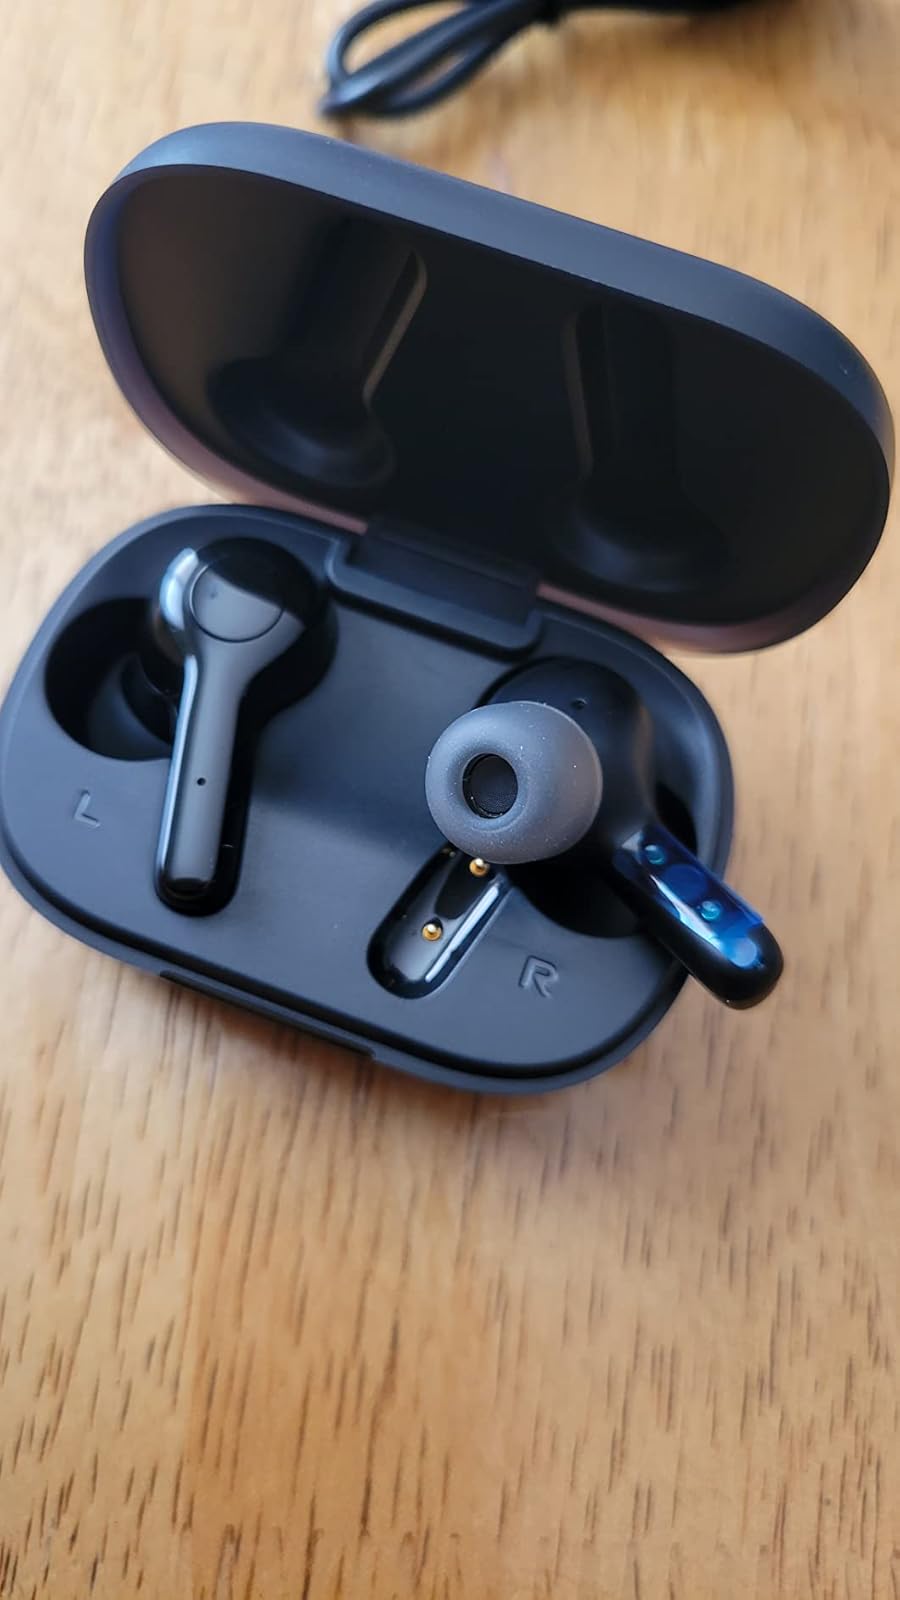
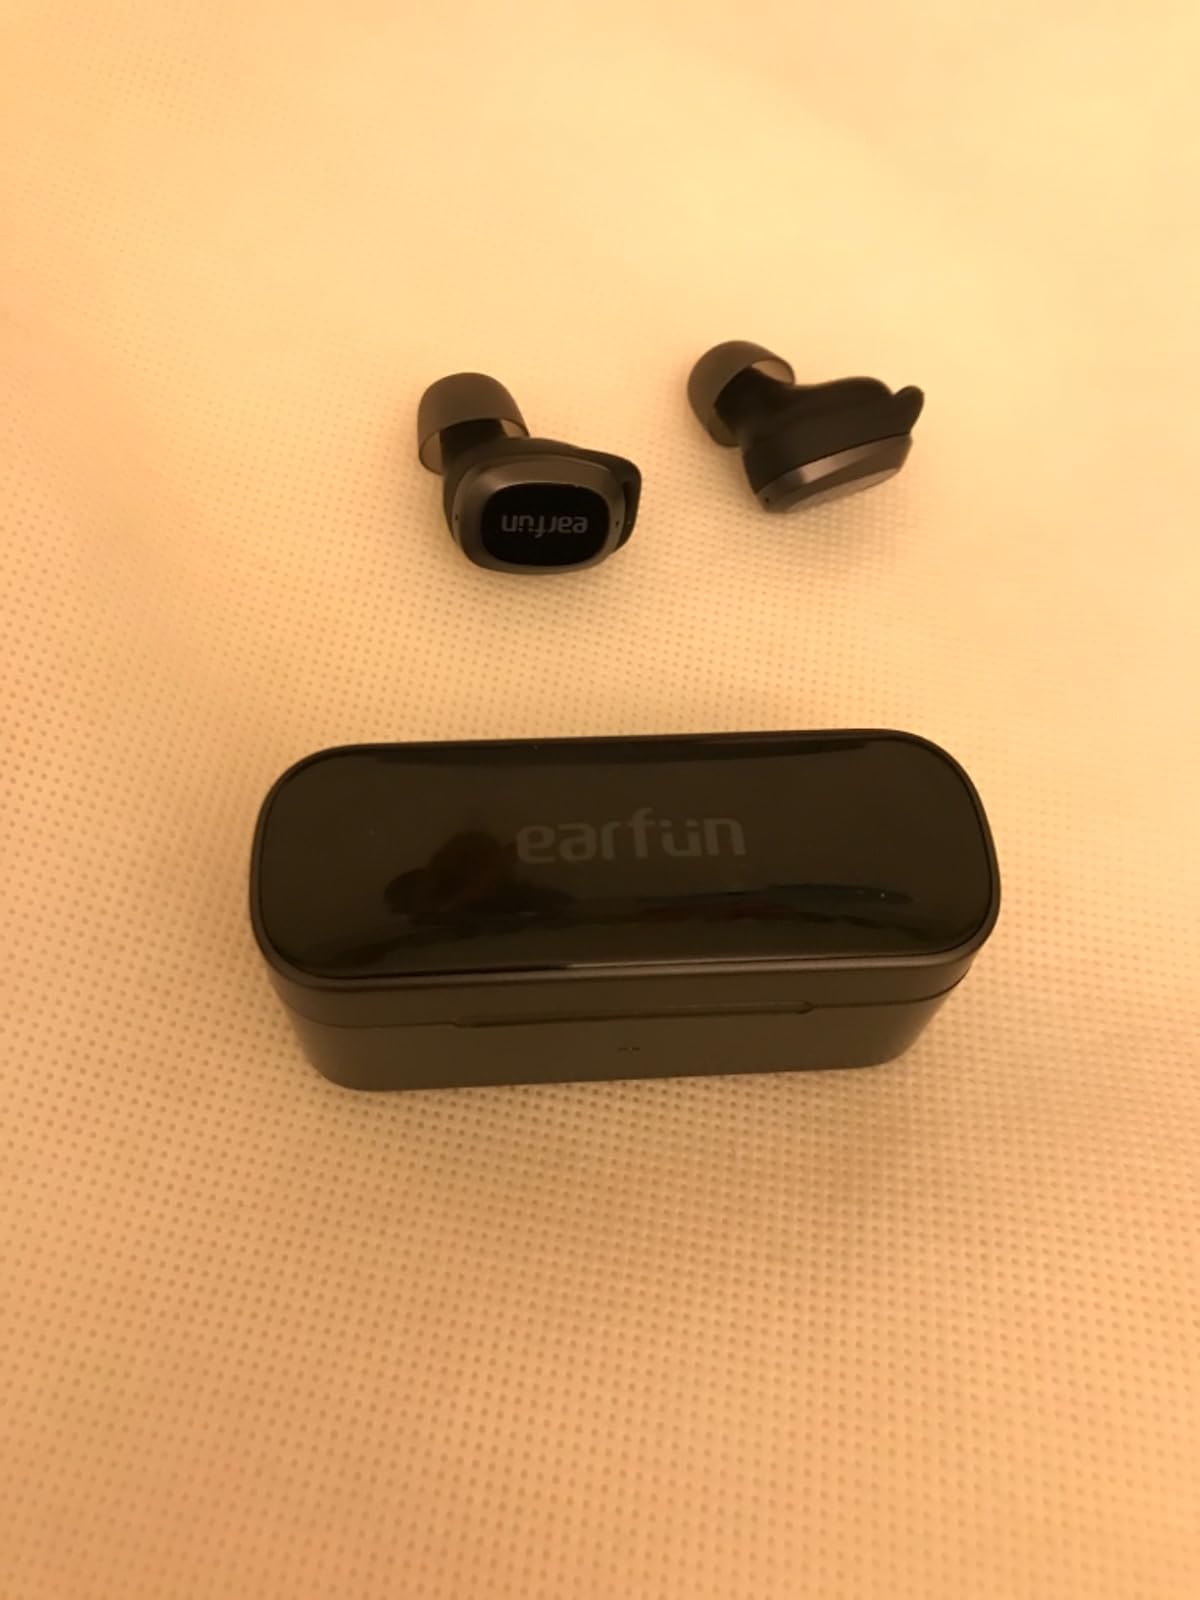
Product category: earbuds
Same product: no